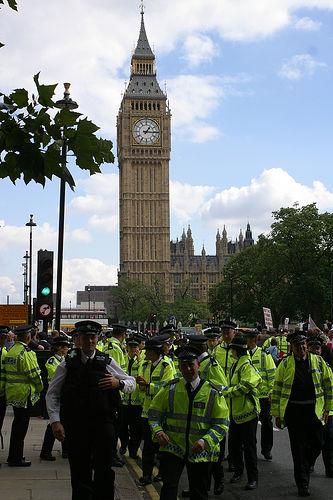
Weather: cloudy or overcast